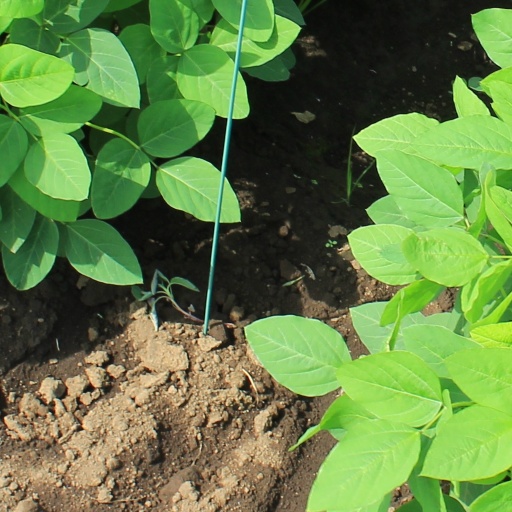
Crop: soybean